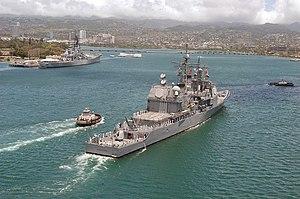
L’USS Vincennes (CG-49) est un croiseur de l’United States Navy de la classe Ticonderoga en service de 1984 à 2005. Il est surtout connu pour avoir abattu par erreur en 1988 un Airbus A300 d'Iran Air tuant les 290 personnes à bord.